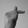
ASL letter: T